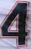
Number: 4